James Longstreet

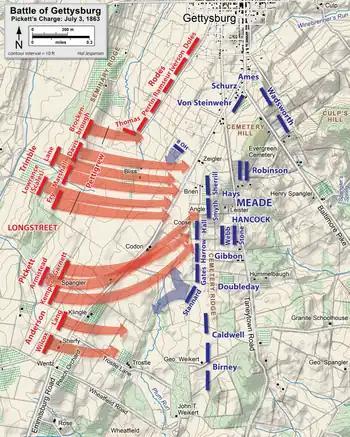
Map with lines and arrows showing troops movements

After a lengthy interlude with little military activity, beginning on October 26, McClellan marched his army across the Potomac River. On November 7, Lincoln replaced McClellan with Burnside. On November 15, Burnside began moving his army south towards Fredericksburg, Virginia, midway between the opposing capitals. On November 18, Longstreet began marching his men out of army headquarters in Culpeper towards Fredericksburg, where the Confederate army would make its stand against Burnside. Since Lee moved Longstreet to Fredericksburg early, it allowed Longstreet to build strong defenses. Longstreet ordered trenches, abatis, and fieldworks to be constructed south of the town along a stone wall at the foot of Marye's Heights. After a lengthy delay, caused by waiting for the arrival of supplies to build pontoon bridges, Burnside attempted to cross the Rappahannock on December 11. Soldiers attempting to lay pontoon bridges encountered fierce resistance from Confederate troops inside Fredericksburg, led by William Barksdale's brigade of McLaws' division. Burnside subsequently ordered an artillery bombardment of the town, and by the following day had moved his army across and occupied Fredericksburg. December 12 saw only a small amount of desultory fighting.